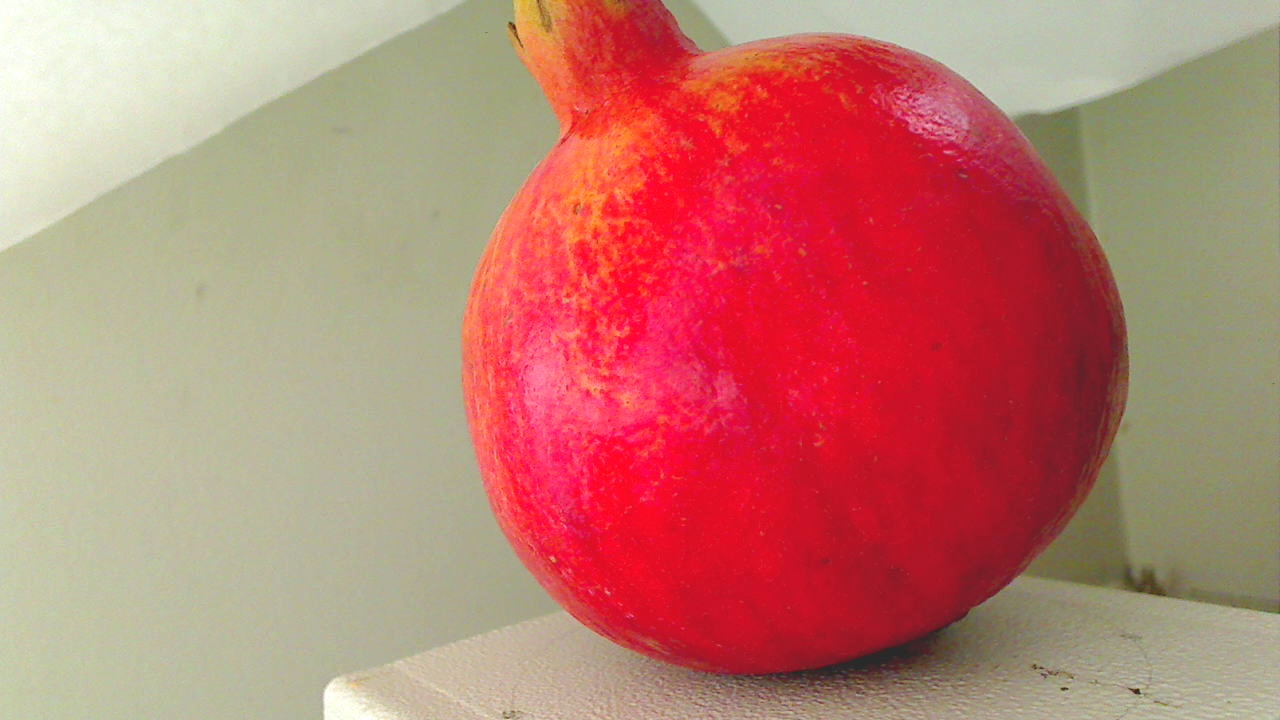
Grade: grade-1
Quality: quality-1